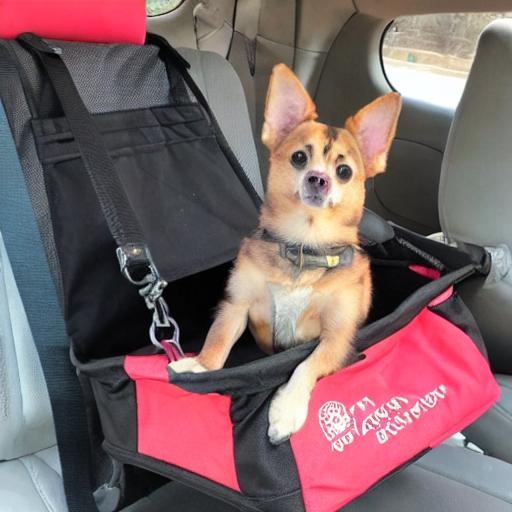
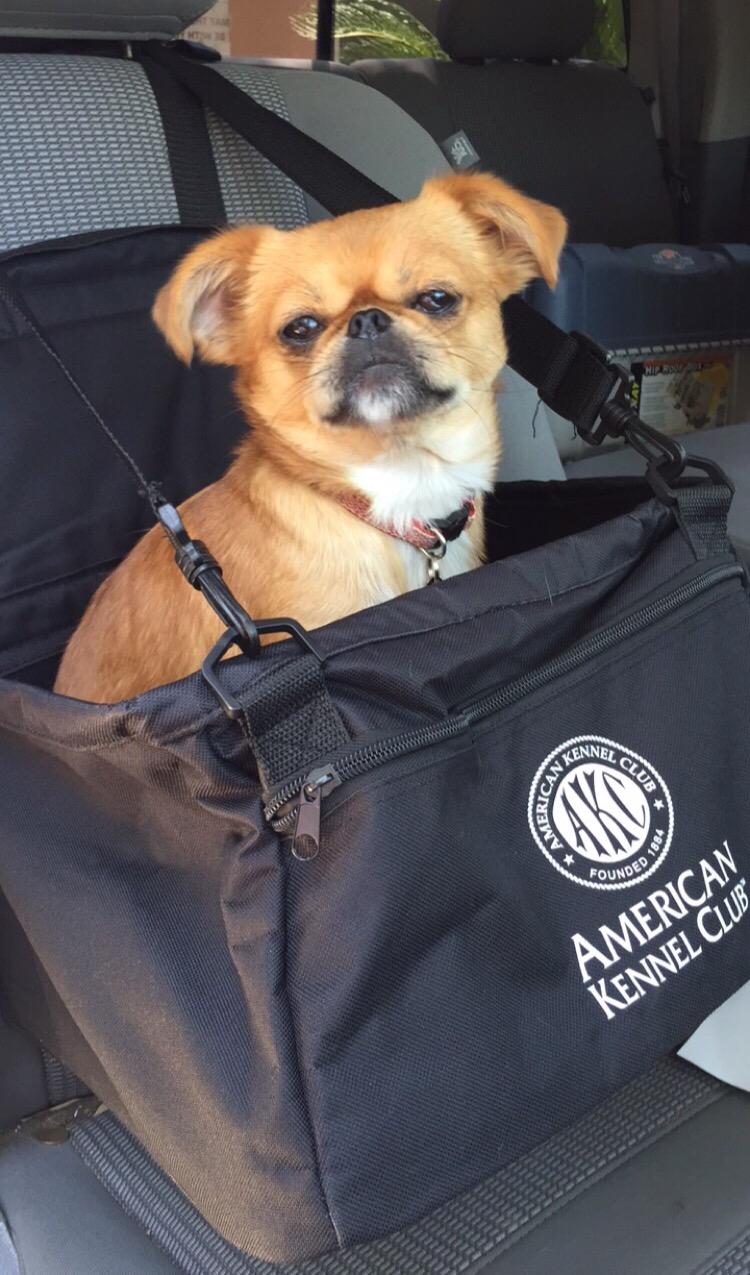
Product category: items_kennel
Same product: no